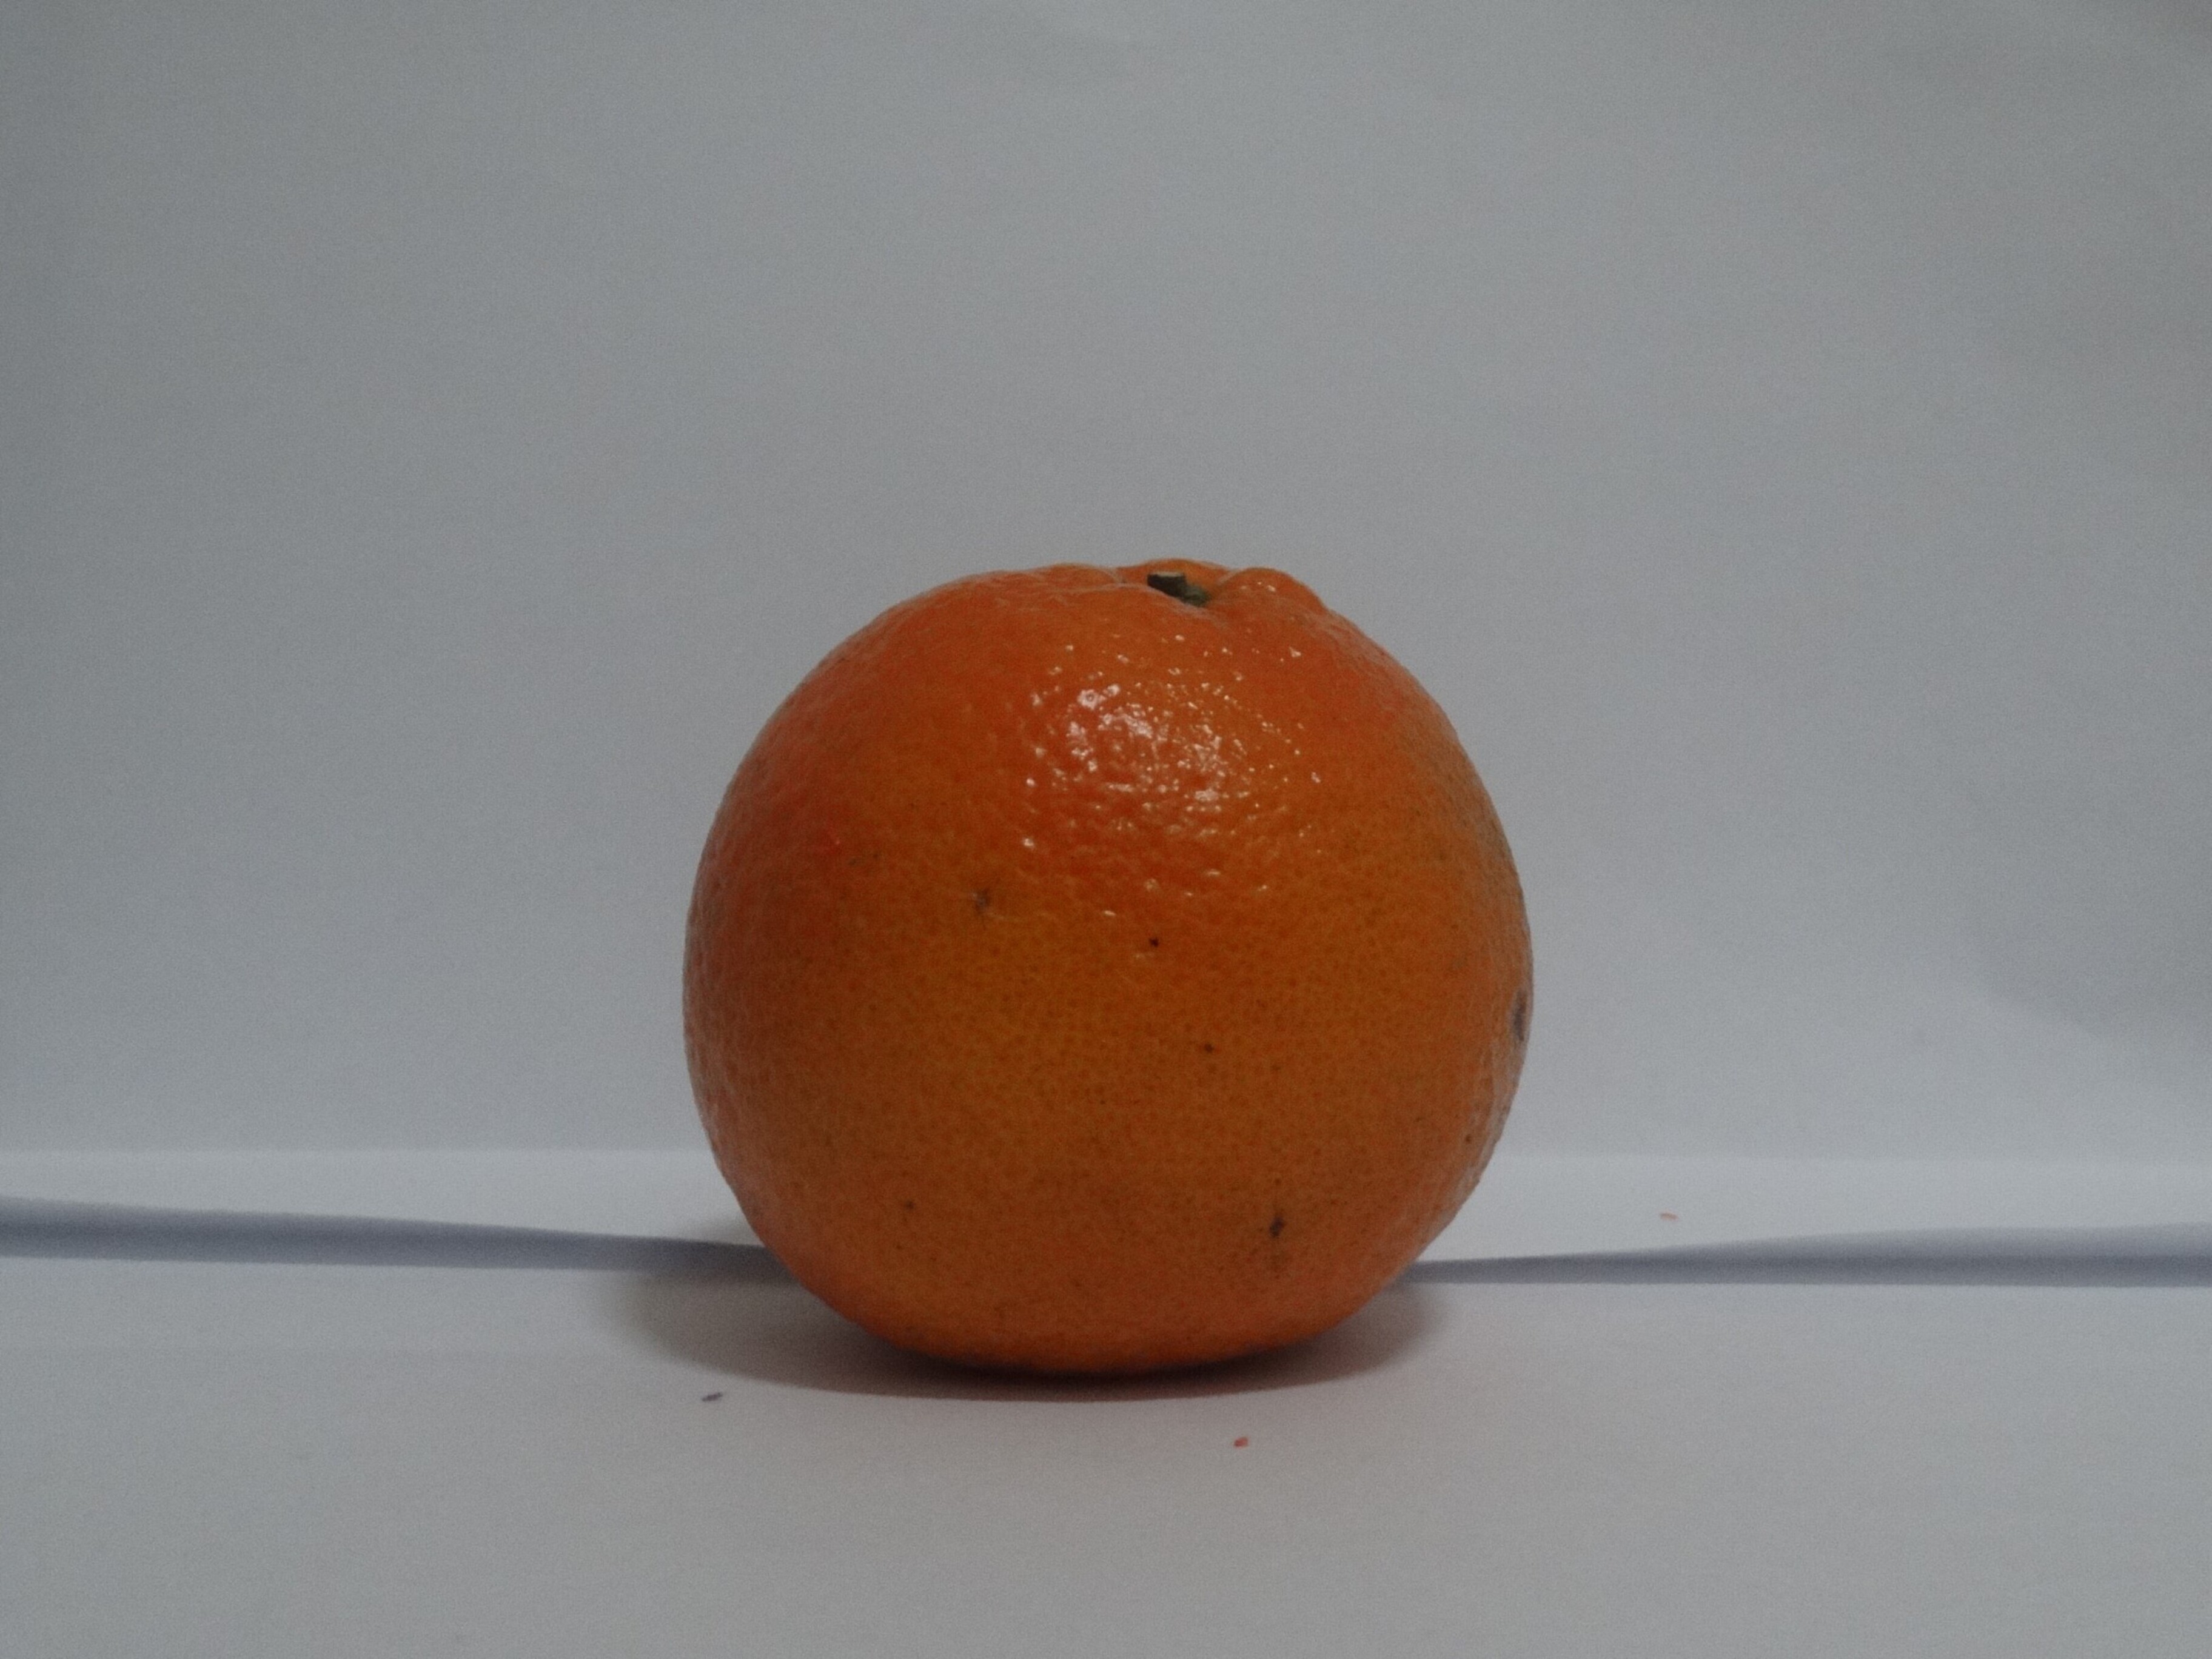
Citrus fruit variety: tankan